Belgium in the Eurovision Song Contest 2022

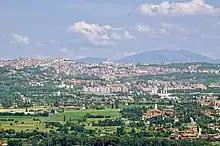
A video postcard introduced Jérémie Makiese's performance in the second semi-final and final of the Eurovision Song Contest 2022. The postcard was filmed at Perugia in the Province of Umbria and featured virtual projections of Makiese across the location.

According to Eurovision rules, all nations with the exceptions of the host country and the "Big Five" (France, Germany, Italy, Spain and the United Kingdom) are required to qualify from one of two semi-finals in order to compete for the final; the top ten countries from each semi-final progress to the final. The European Broadcasting Union (EBU) split up the competing countries into six different pots based on voting patterns from previous contests, with countries with favourable voting histories put into the same pot. On 25 January 2022, an allocation draw was held which placed each country into one of the two semi-finals, as well as which half of the show they would perform in. Belgium has been placed into the second semi-final, to be held on 12 May 2022, and has been scheduled to perform in the second half of the show.